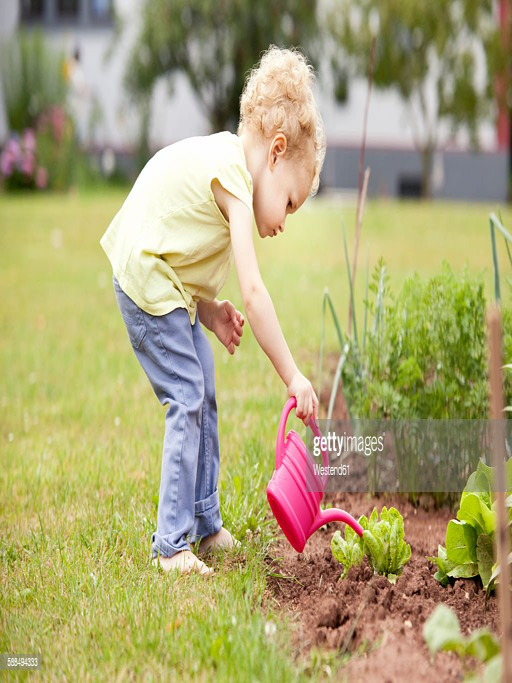
little girl standing in the garden watering lettuce